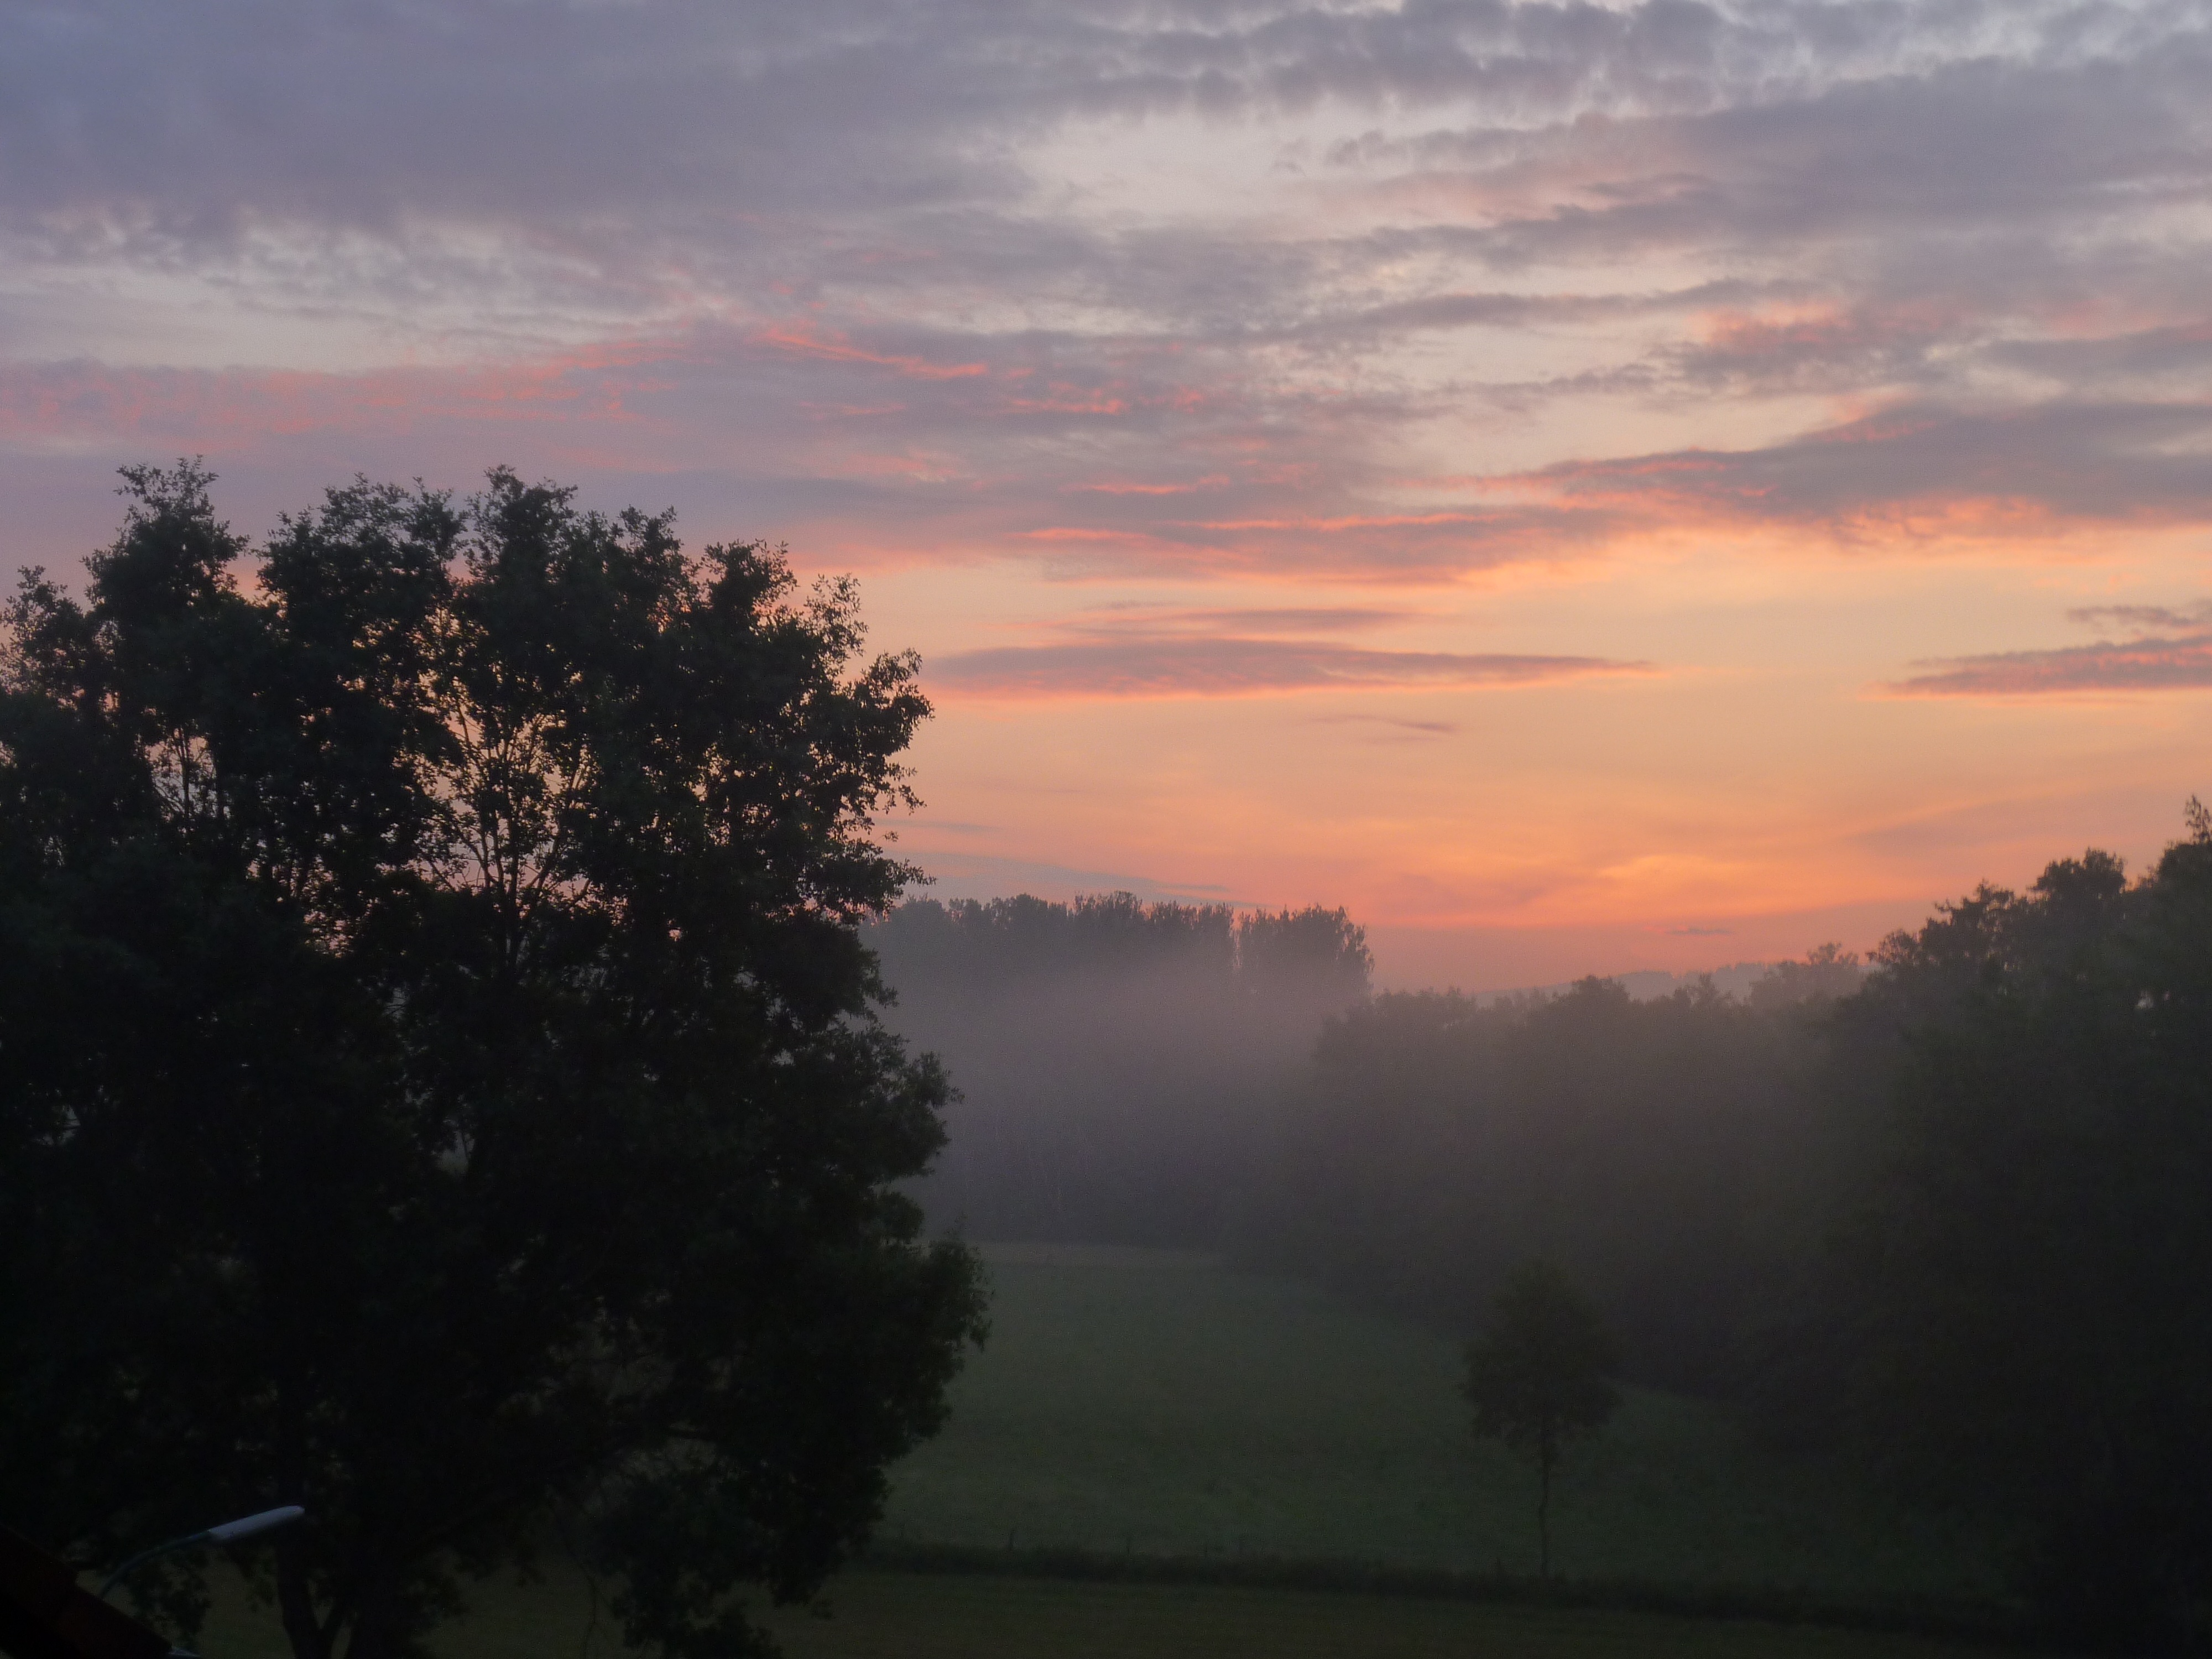
fog, land, nature, landscape, sky, sunshine, cloud, weather, morning greeting, forest, mood, field, sunrise, trees, out, light, rural, scenic, meadow